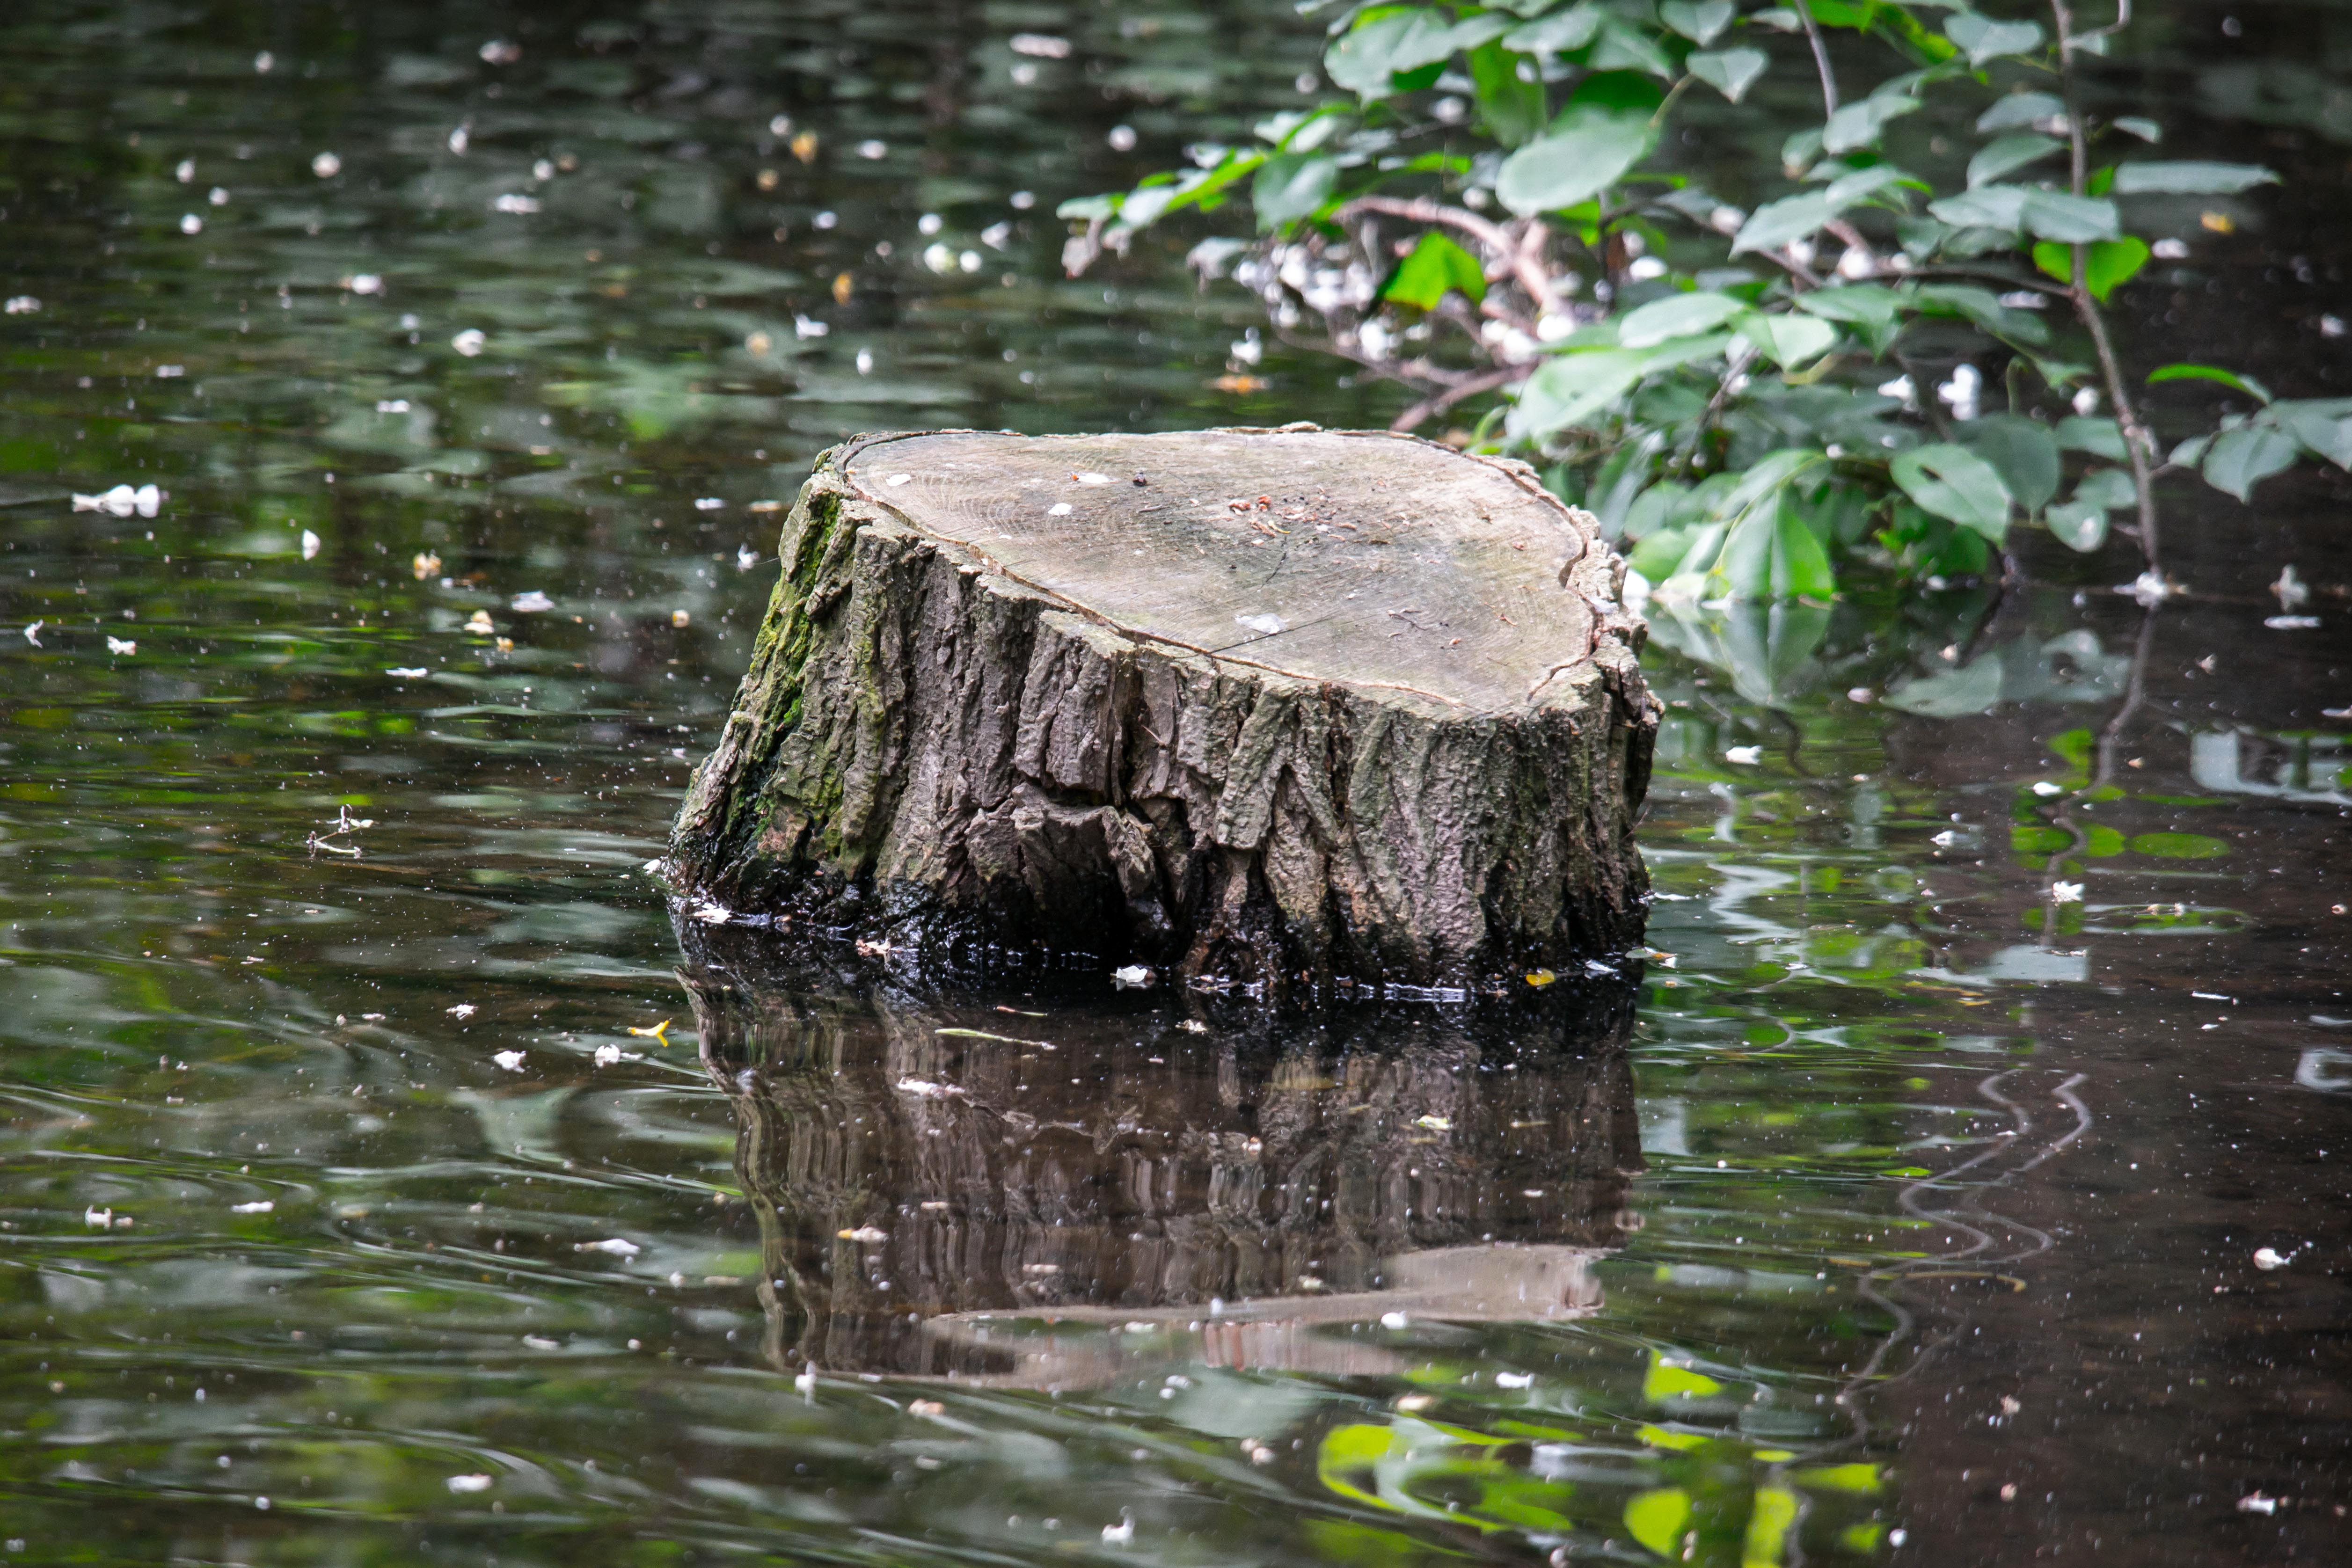
tree, water, nature, forest, wetlands, swamp, wood, leaf, lake, bark, pond, wildlife, stream, green, reflection, jungle, wetland, tree stump, habitat, waters, annual rings, sawed off, swampy, natural environment, woody plant